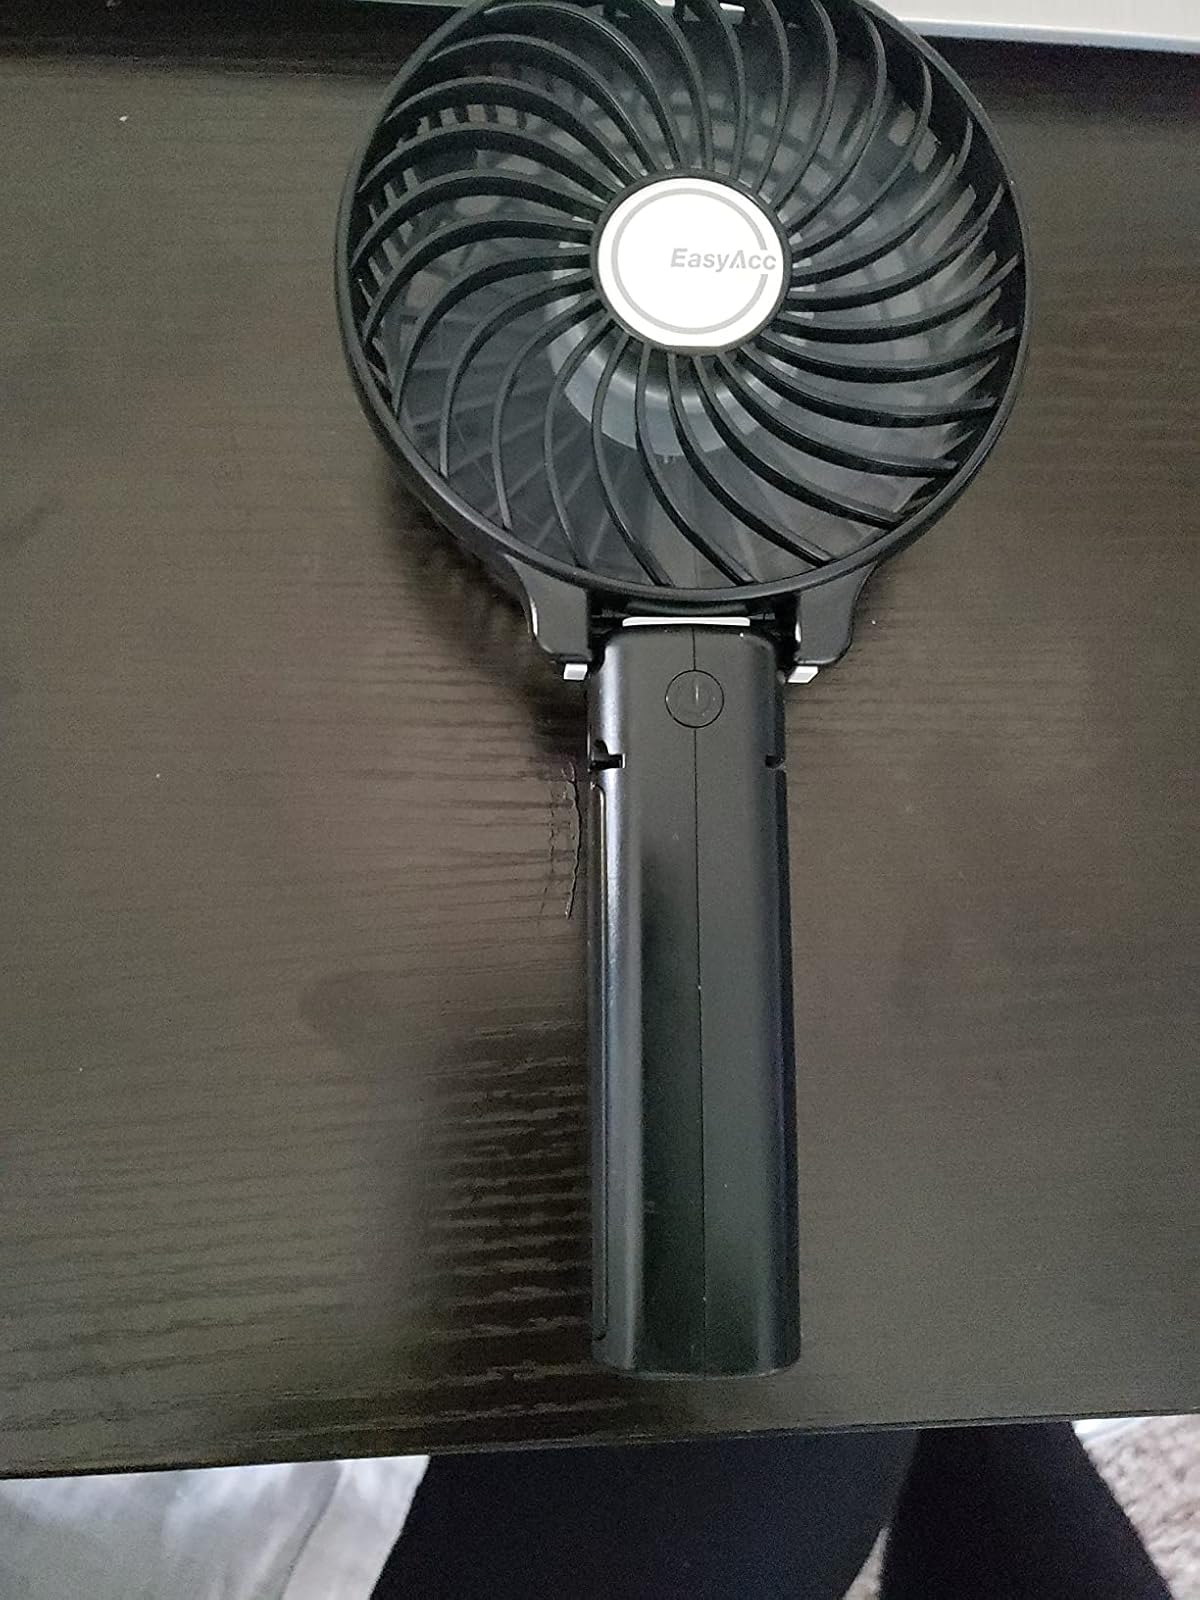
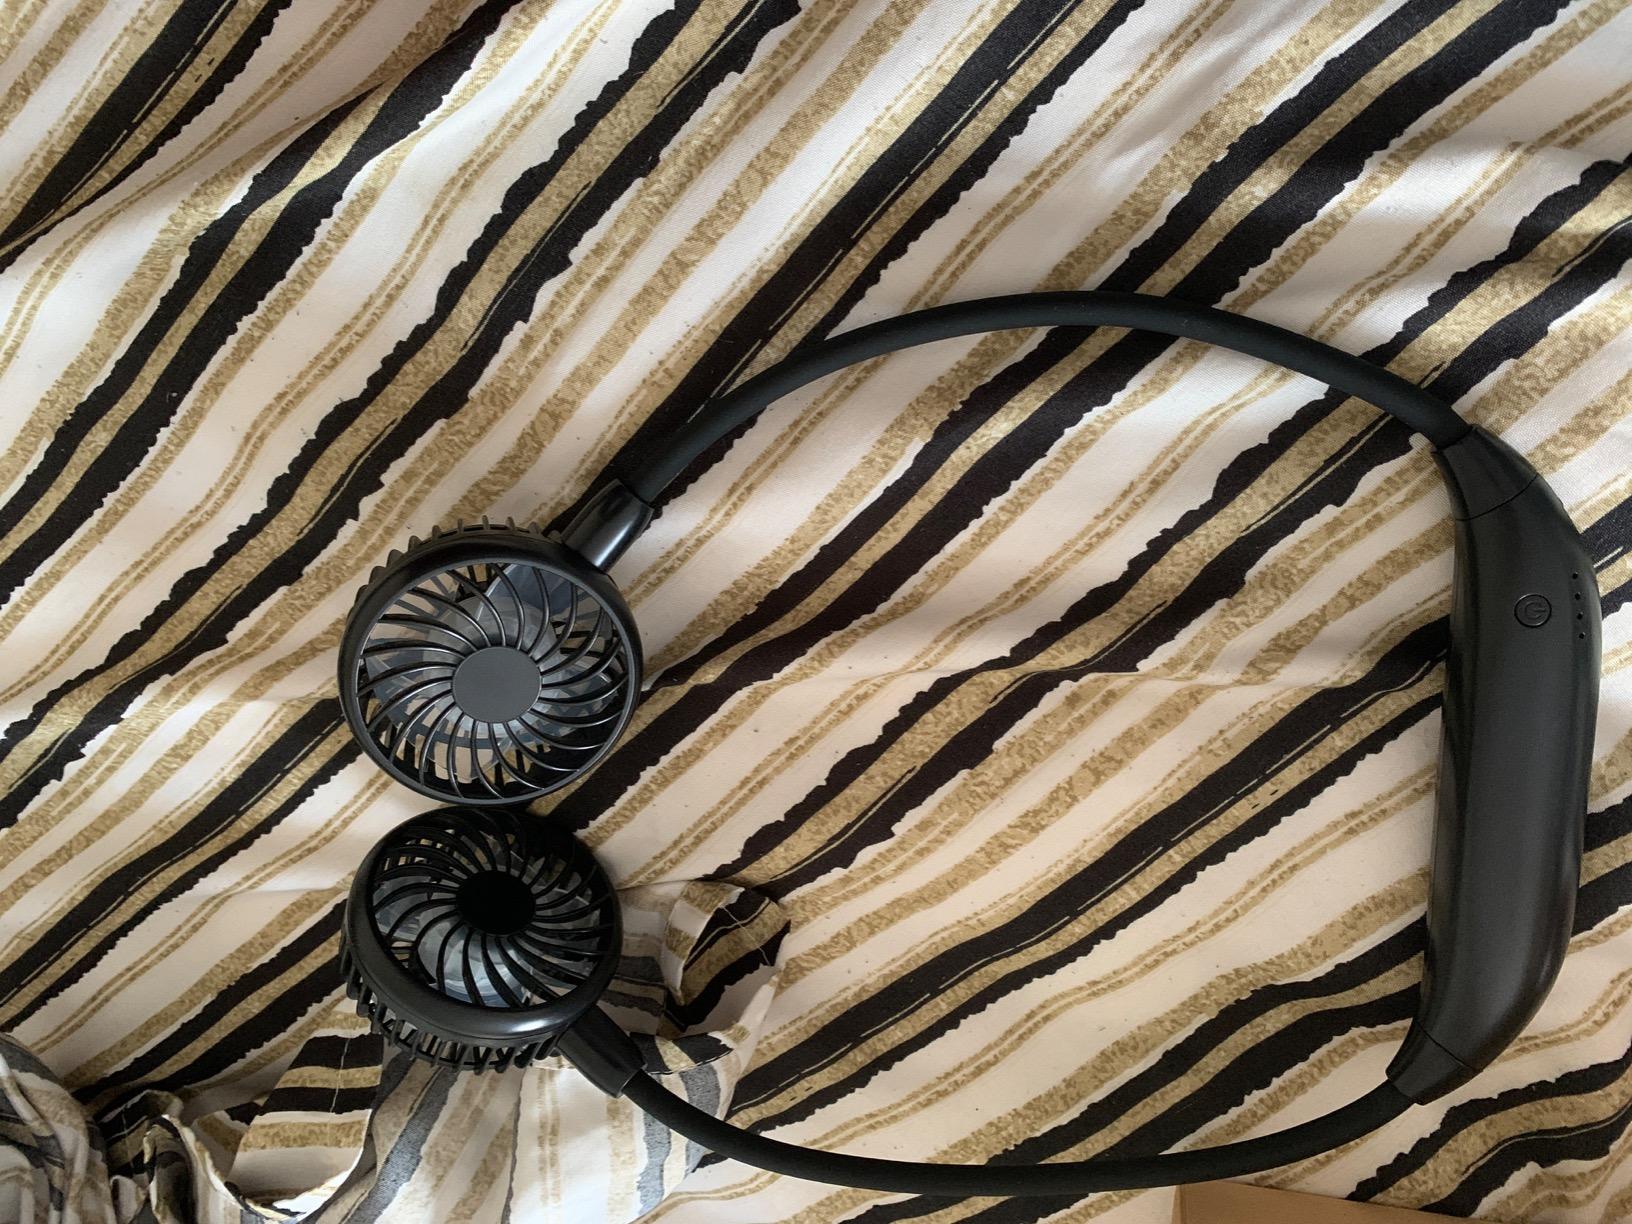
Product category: fan
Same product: no